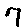
Label: 7